Eparchy of Bačka

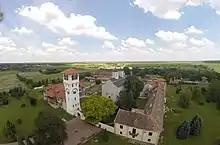
Kovilj Monastery

The Eparchy of Bačka is an eparchy (diocese) of the Serbian Orthodox Church in the Bačka region, Serbia. It is situated in north-western parts of the autonomous province of Vojvodina, and the seat of the eparchy is at Saint George's Cathedral in Novi Sad.